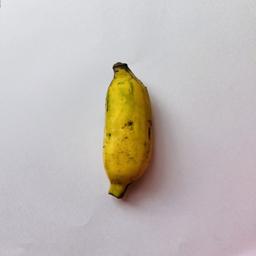
Ripeness: Semi-ripe